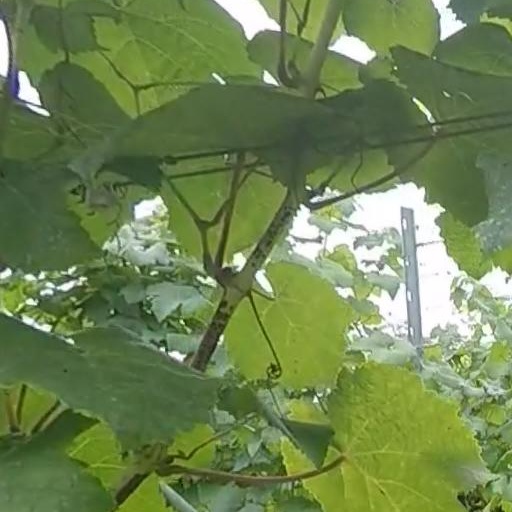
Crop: grape